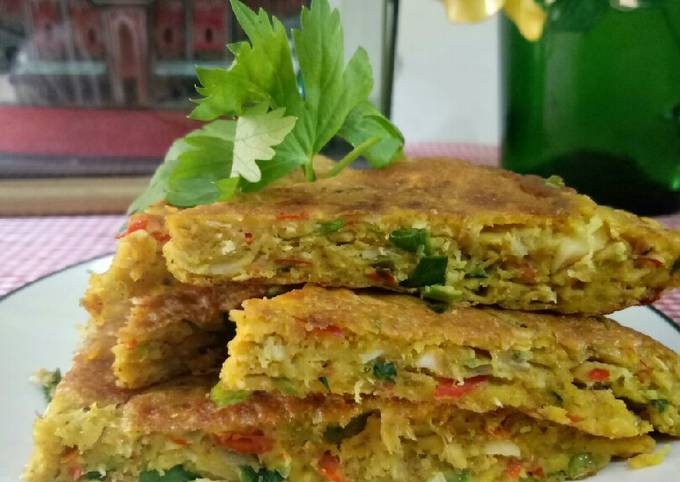
Label: telur_dadar